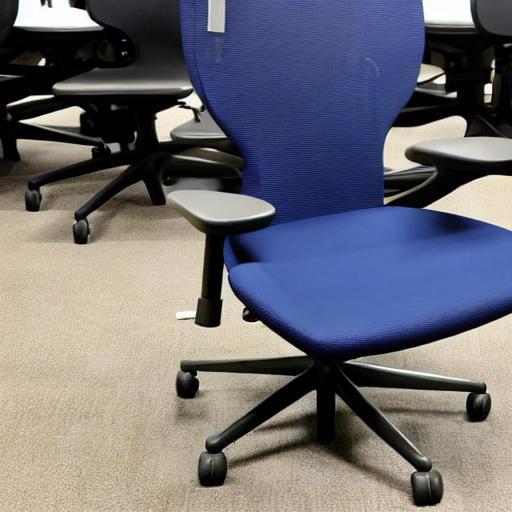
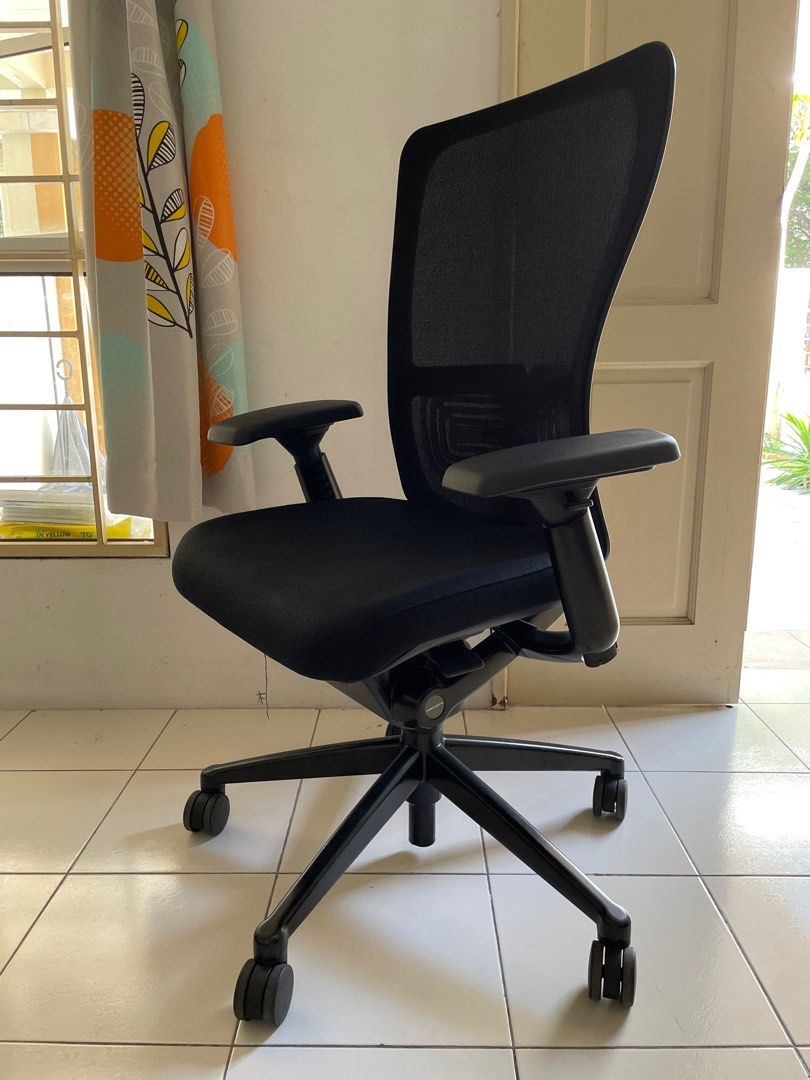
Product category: items_chair
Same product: no